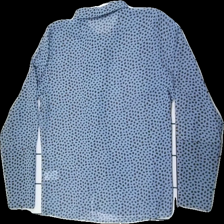
View: back
Type: Blouse
Category: Ladies
Brand: Soulmate
Colors: Blue, Black
Material: 100% polyester
Pattern: Dots
Cut: Loose
Size: XL
Stains: Major
Price range: 50-100
Recommended usage: Export